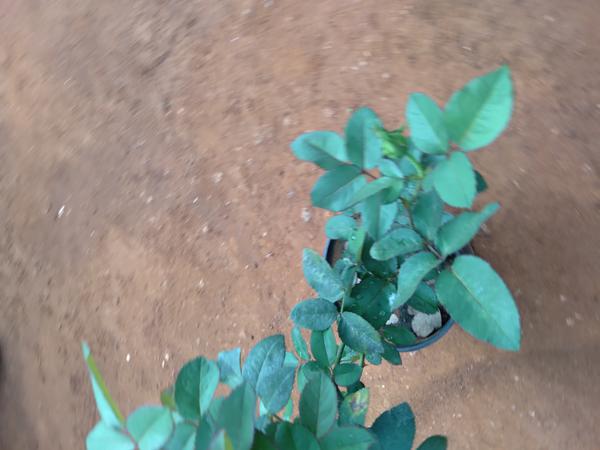
Plant: Rose